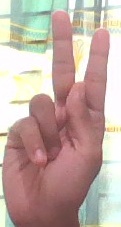
ASL sign: K